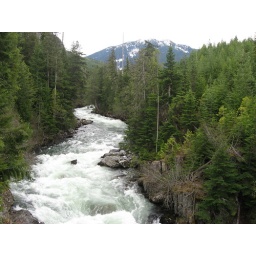
along this river to the suspension bridge at function junction in Whistler BC.